Birthright (comic book)

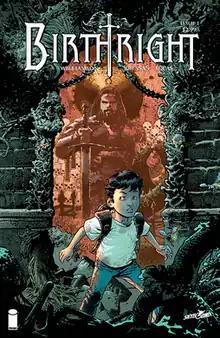
Birthright #1 (October 2014). Cover art by Andrei Bressan.

Birthright is an American comic book series written by Joshua Williamson and drawn by Andrei Bressan, announced July 14, 2014 and released October 8, 2014. This monthly comic book series is produced by Skybound Entertainment and published by Image Comics.